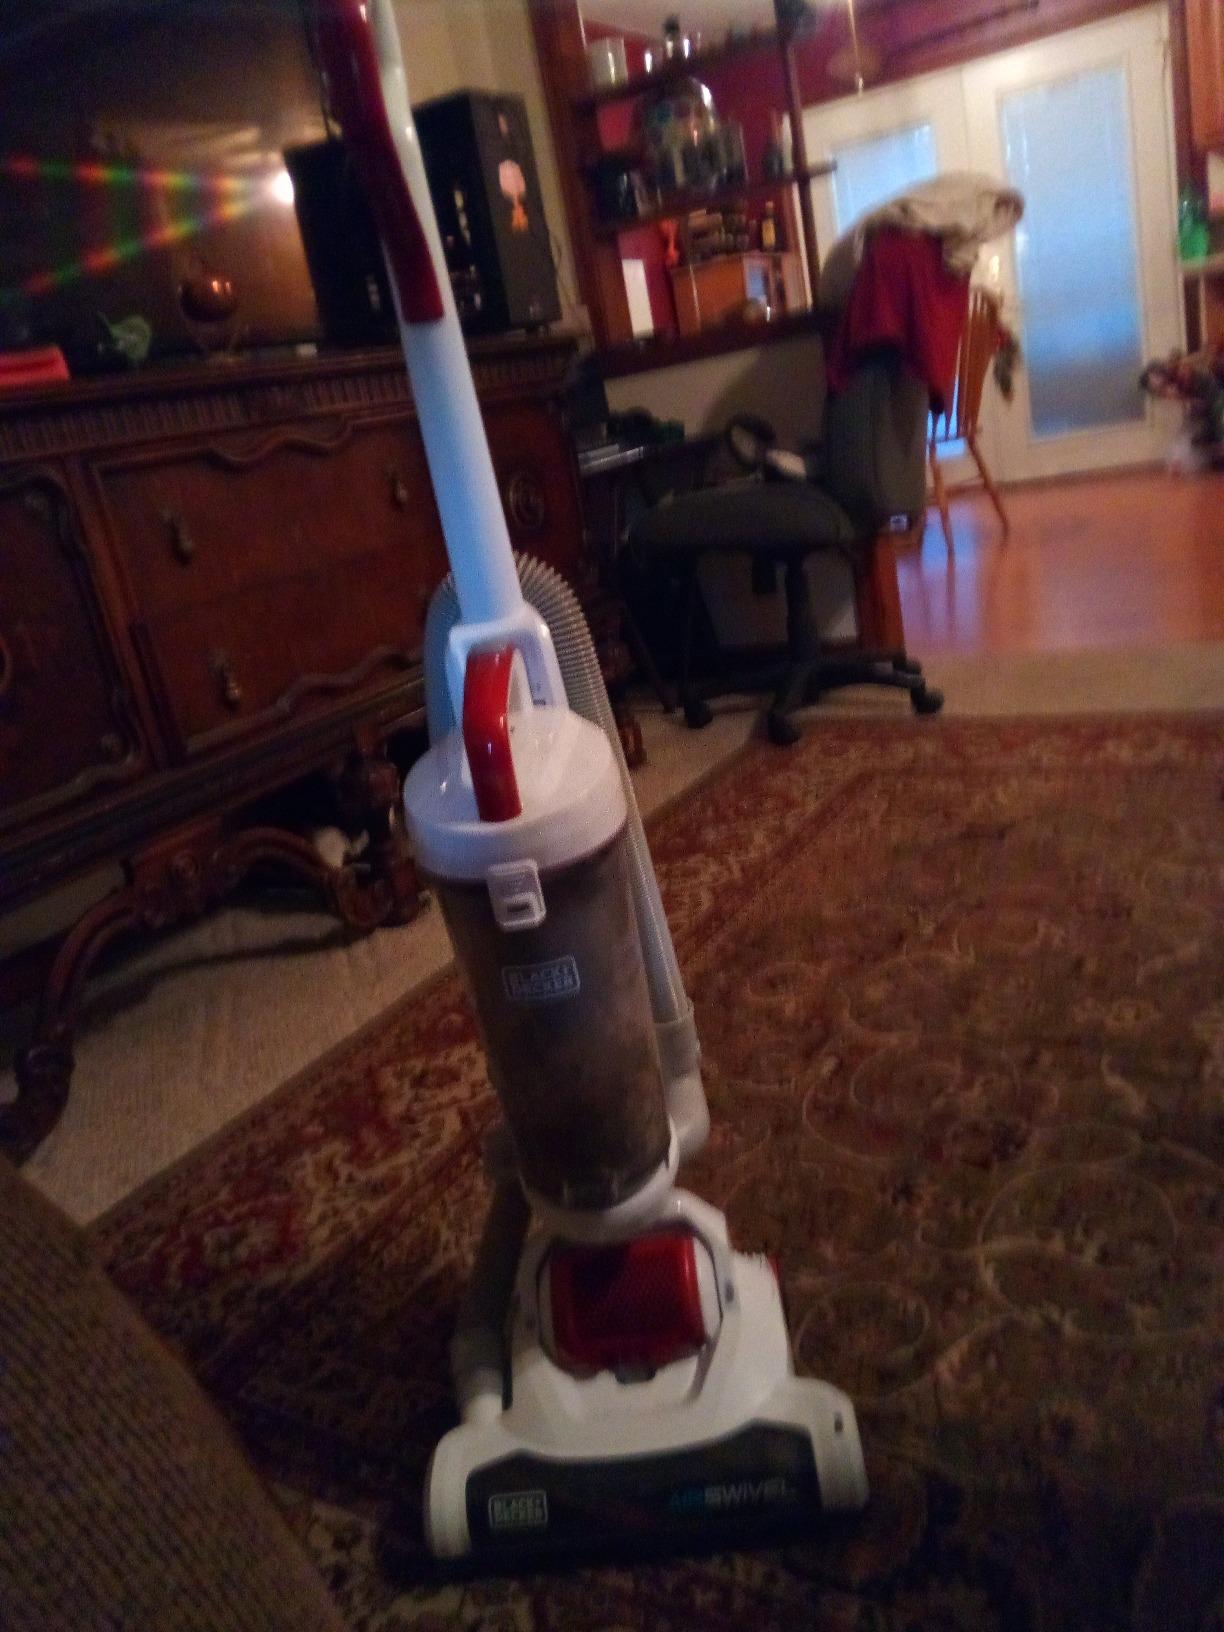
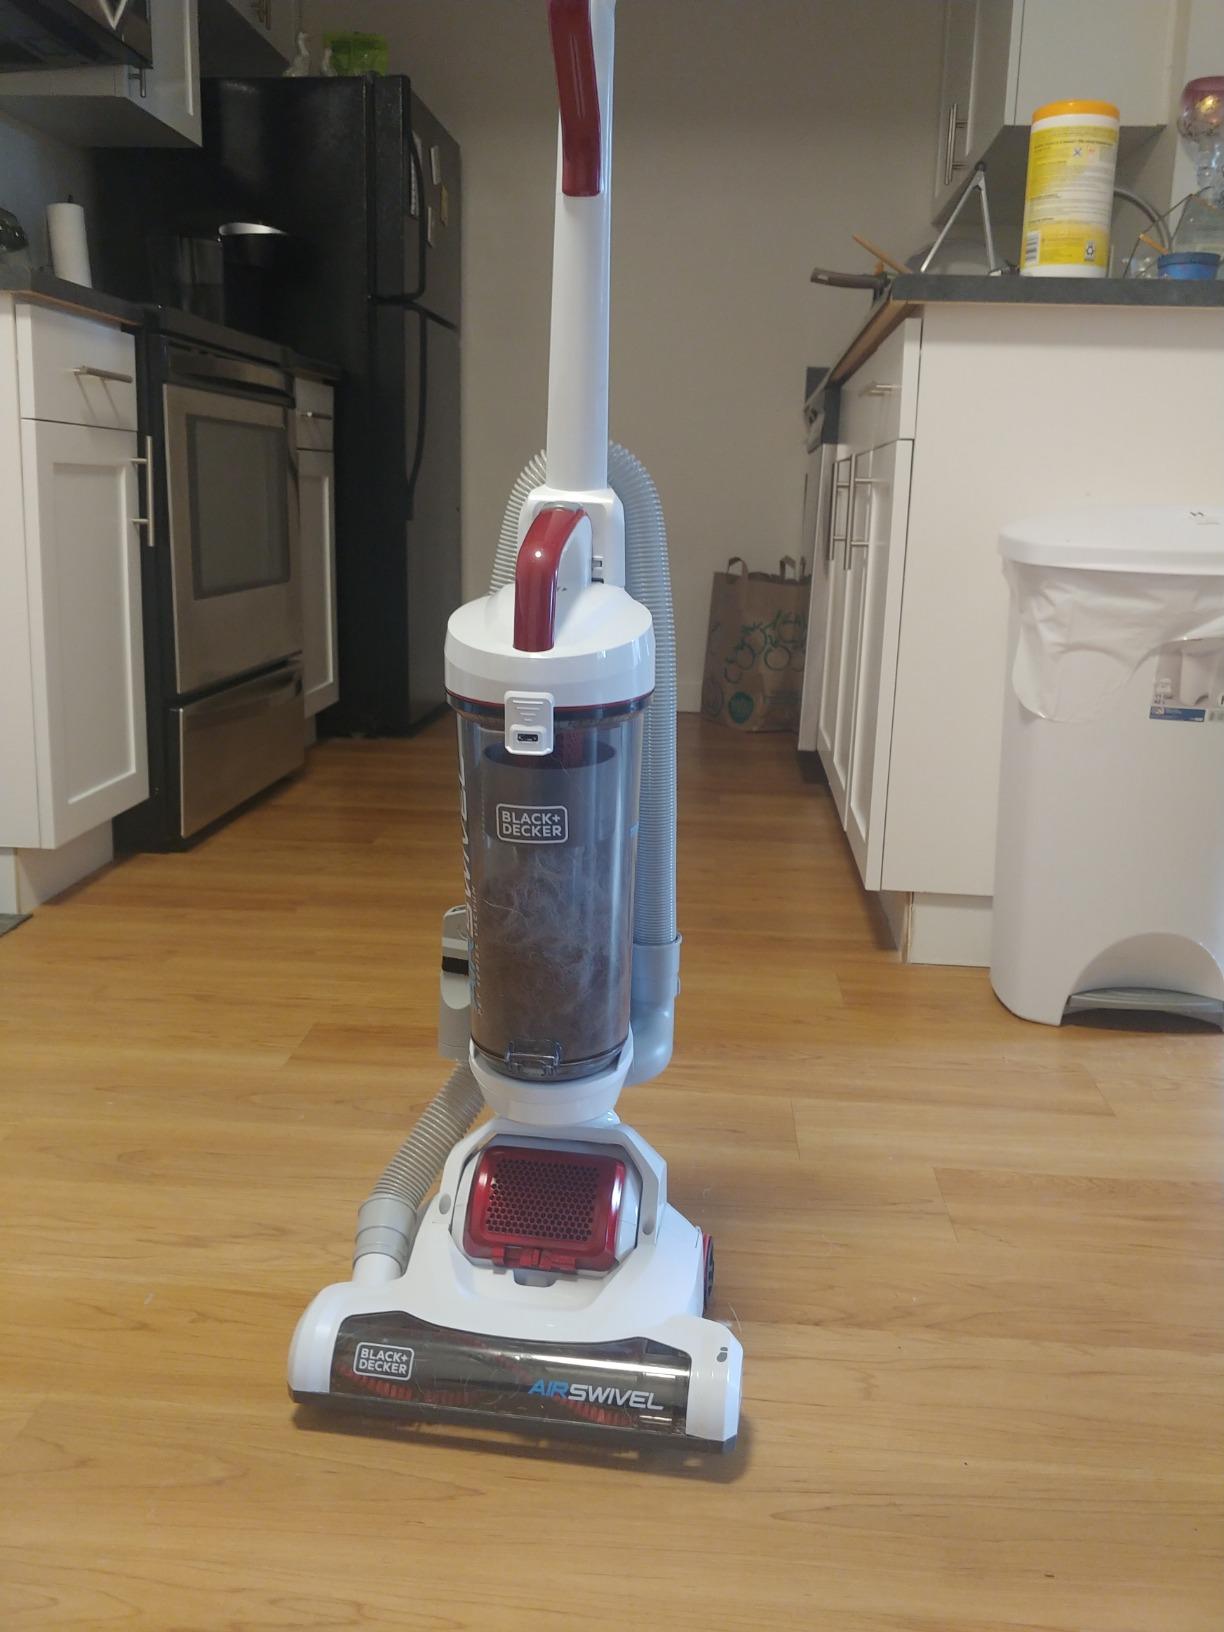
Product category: items_vacuum
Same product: yes